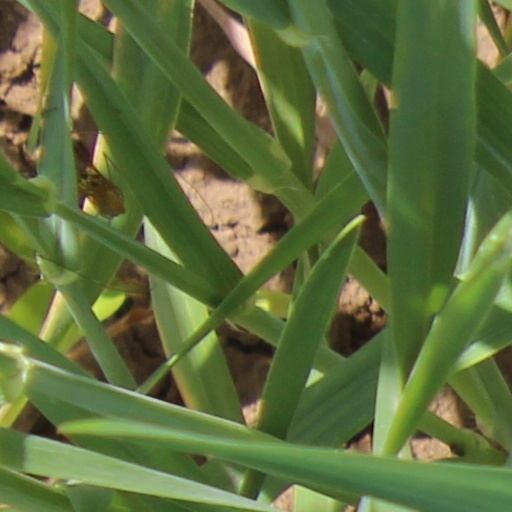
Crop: wheat